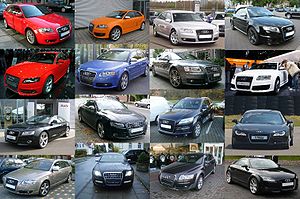
Audi
De aktuelle Audi-modeller
Audi er en bilfabrikant med hovedsæde i Ingolstadt i Tyskland og blev grundlagt 25. april 1910 af August Horch.